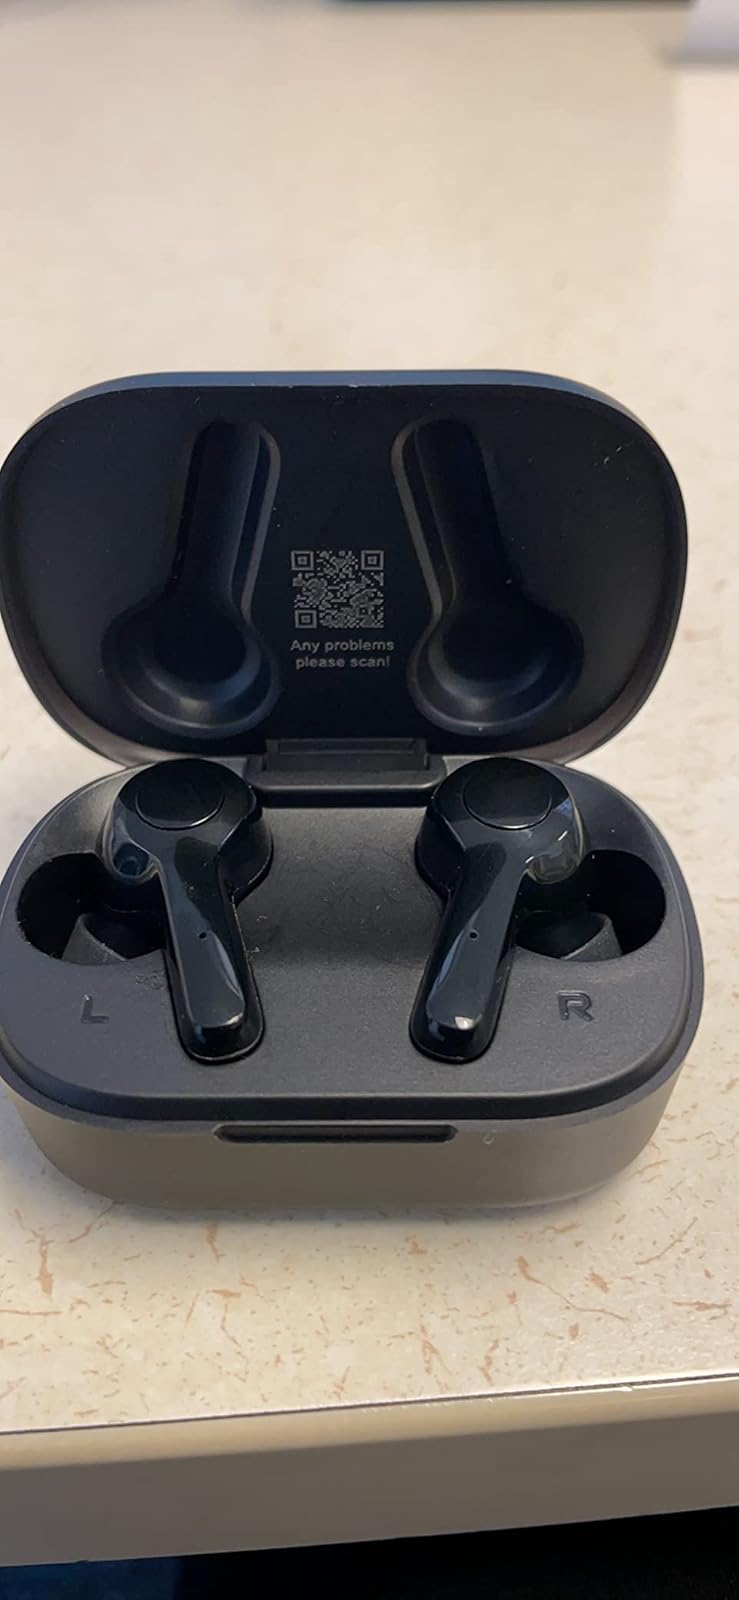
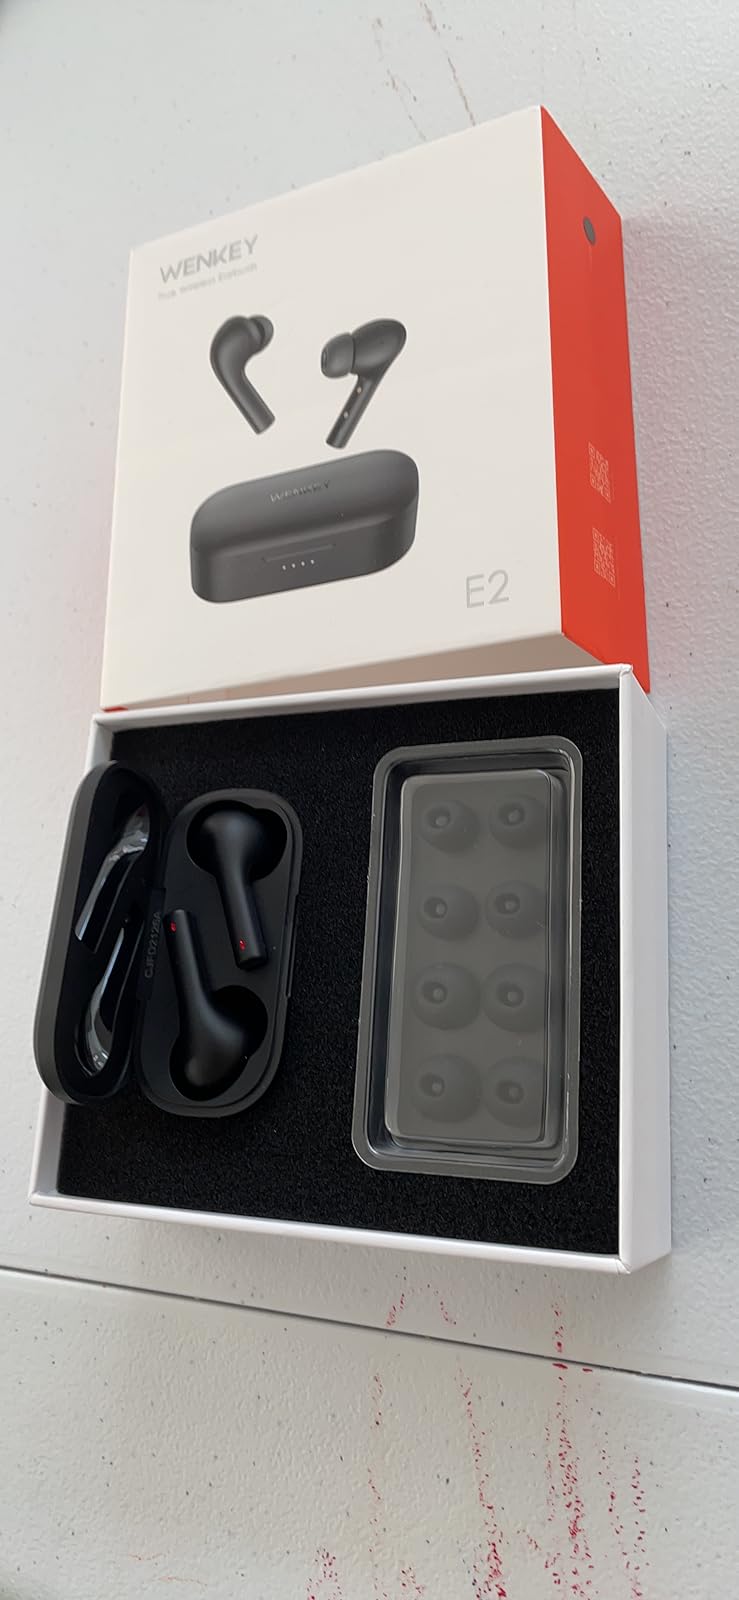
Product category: earbuds
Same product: no